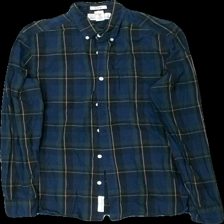
View: front
Type: Shirt
Category: Men
Brand: H&M
Colors: Green, Black, Blue, Brown
Material: 100% bomull
Pattern: Checkered print
Cut: Regular
Size: M
Season: All
Damage: luddigt
Damage location: top center
Damage 2: luddigt
Damage 2 location: middle center
Price range: <50
Recommended usage: Reuse
Description: rutig skjorta